Archduke Albrecht Franz, Duke of Teschen

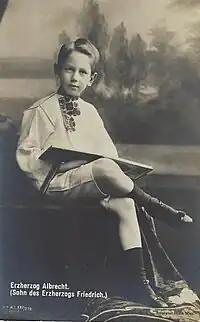
Albrecht Franz, c. 1906

On 16 August 1930 Albrecht Franz married morganatically in Brighton, England, Irene Dora Lelbach (1897–1985), daughter of Johann Lelbach and Ilma Skultéty de Alsólehota. They had no issue. They divorced on 1 June 1937.